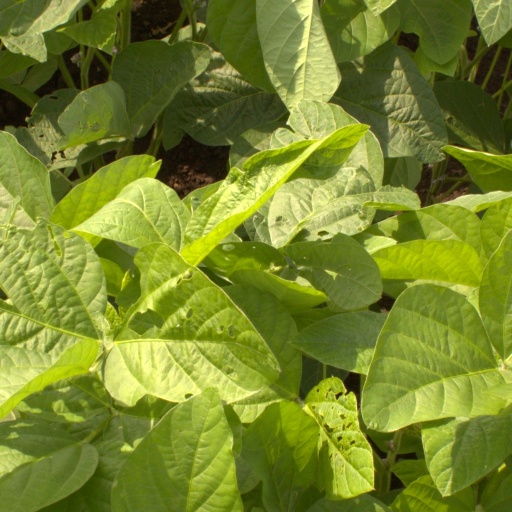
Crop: soybean